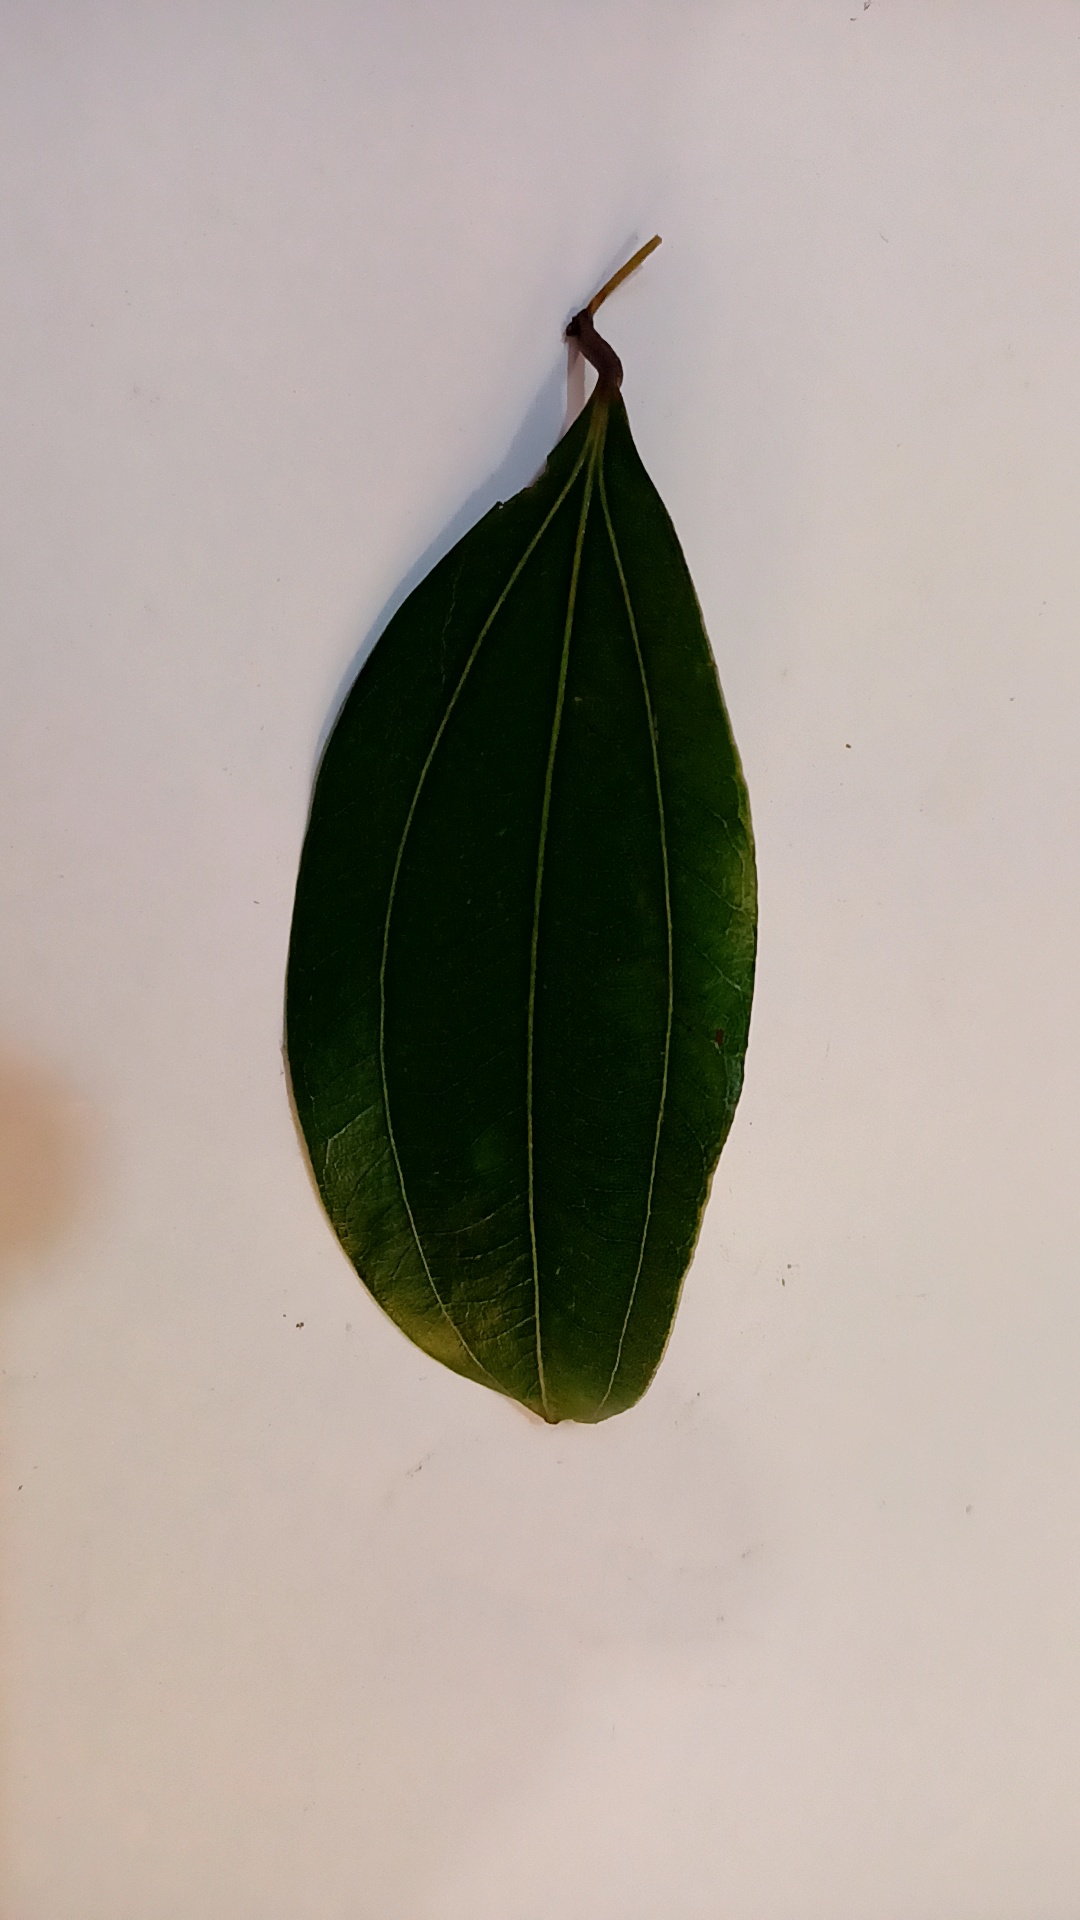
Label: Healthy